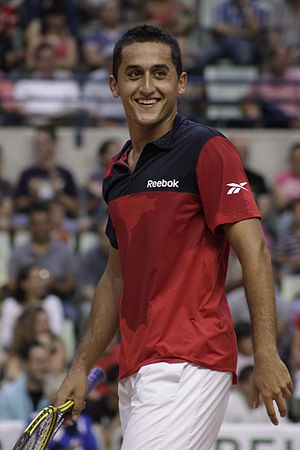
Nicolás Almagro
Nicolás Almagro Sanchez Rolle er en spansk tennisspiller, der blev professionel i 2003. Han har igennem sin karriere vundet syv singletitler, og hans højeste placering på ATP's verdensrangliste er en 11. plads, som han opnåede i juli 2008.